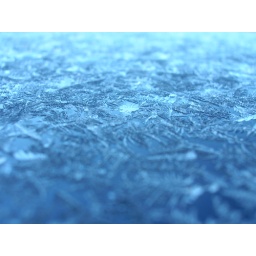
This is the roof of my car this morning in 20 degree weather.